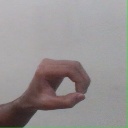
अक्षर: औ